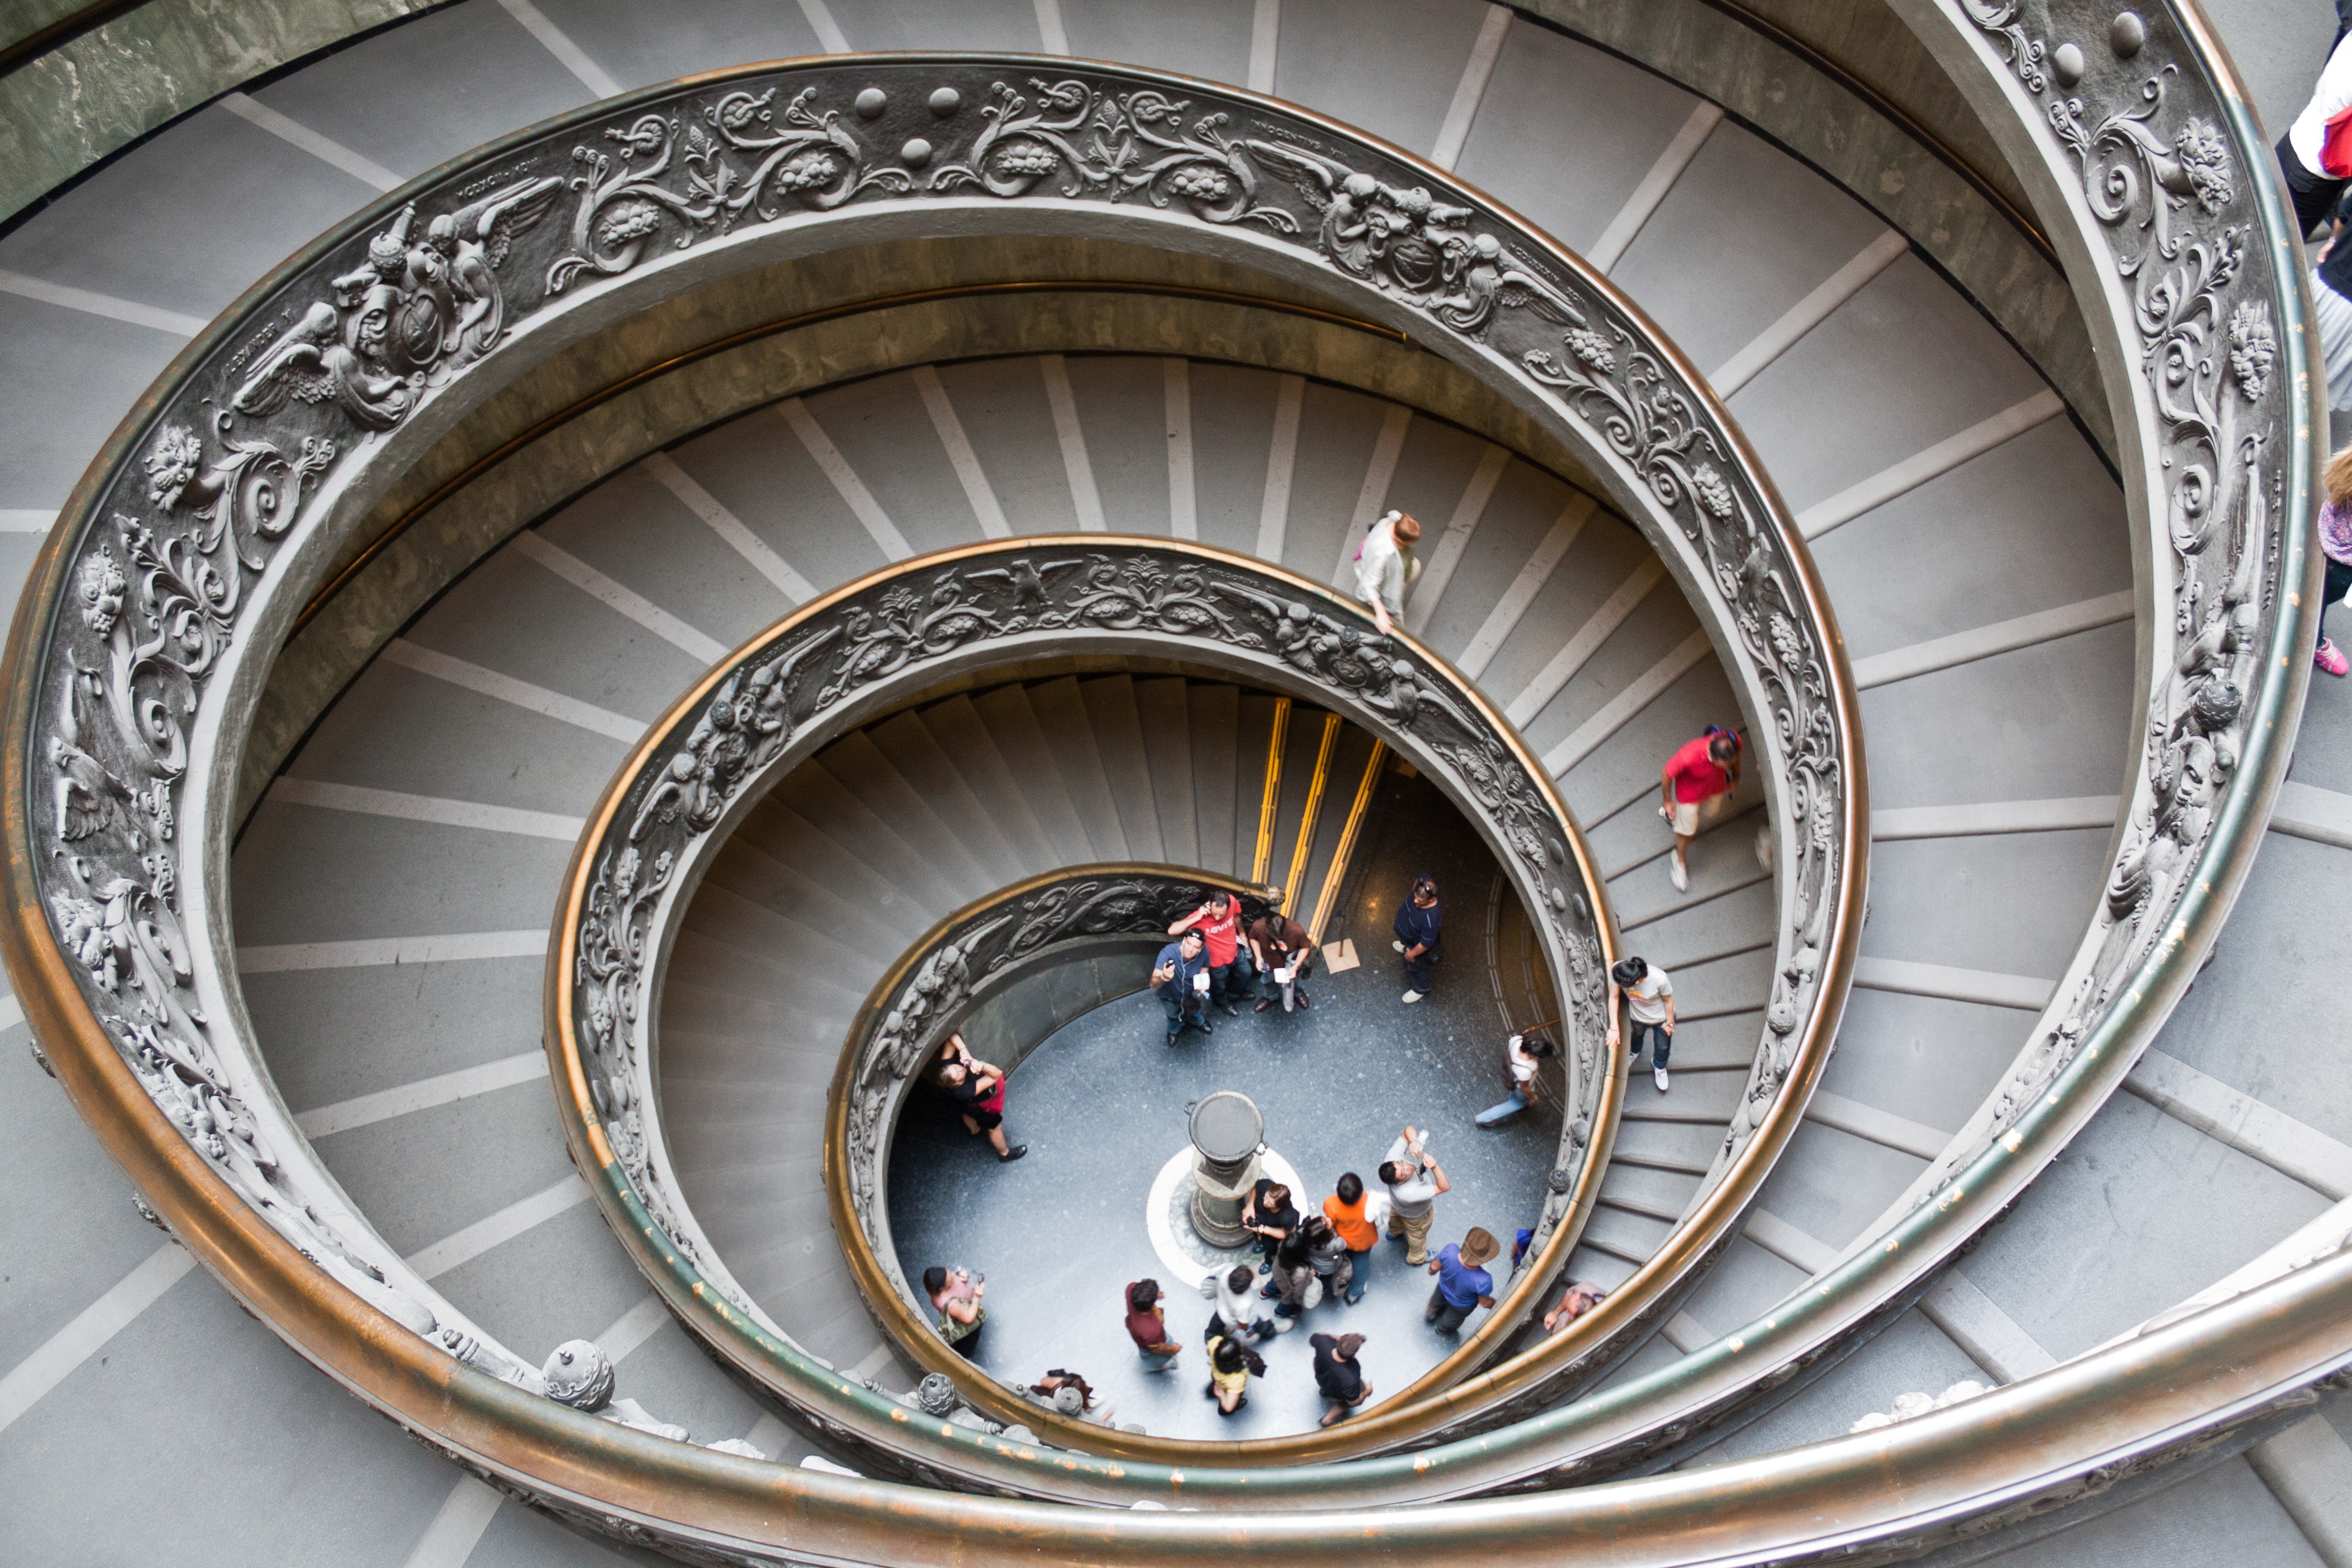
architecture, photography, wheel, window, staircase, arch, spiral staircase, circle, vatican, snail, stairs, symmetry, dome